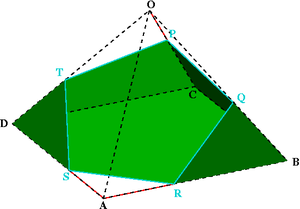
Auteur
En géométrie, une section plane est l'intersection d'un solide ou d'une surface avec un plan.
En géométrie, il est possible d'opérer une coupe pentagonale régulière de la pyramide régulière à base carrée. Une telle coupe est représentée sur la figure ci-contre.